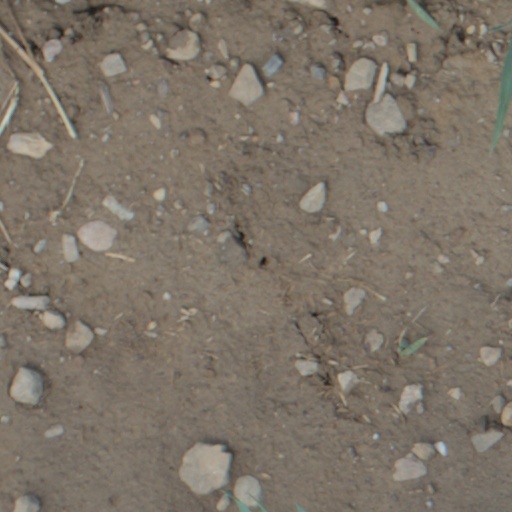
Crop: wheat